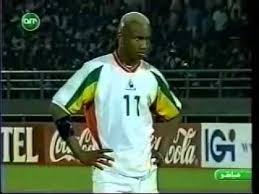
Kii de moom El Haaj Juuf moom, mi ngi nii taxaw de, daa mel ni day bëgg a football. Mi ngi nii taxaw de sol lu weex ak lu soon. Mi ngi taxaw jatu de, El Haaj Juuf de la. Xam naa moom bu bal ñëwee bu ko sànnee dina dugg moom ni muy jatoo.